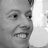
Emotion: happy